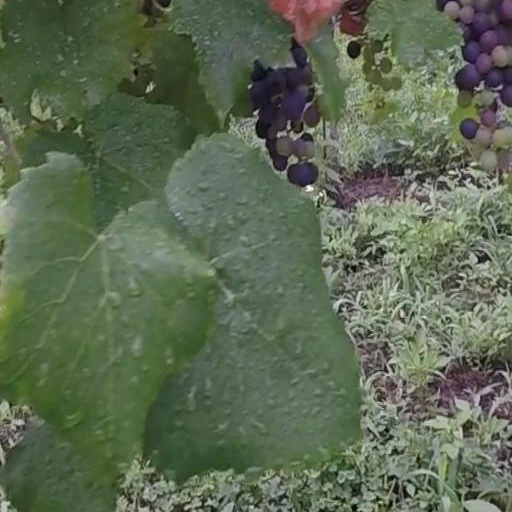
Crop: grape